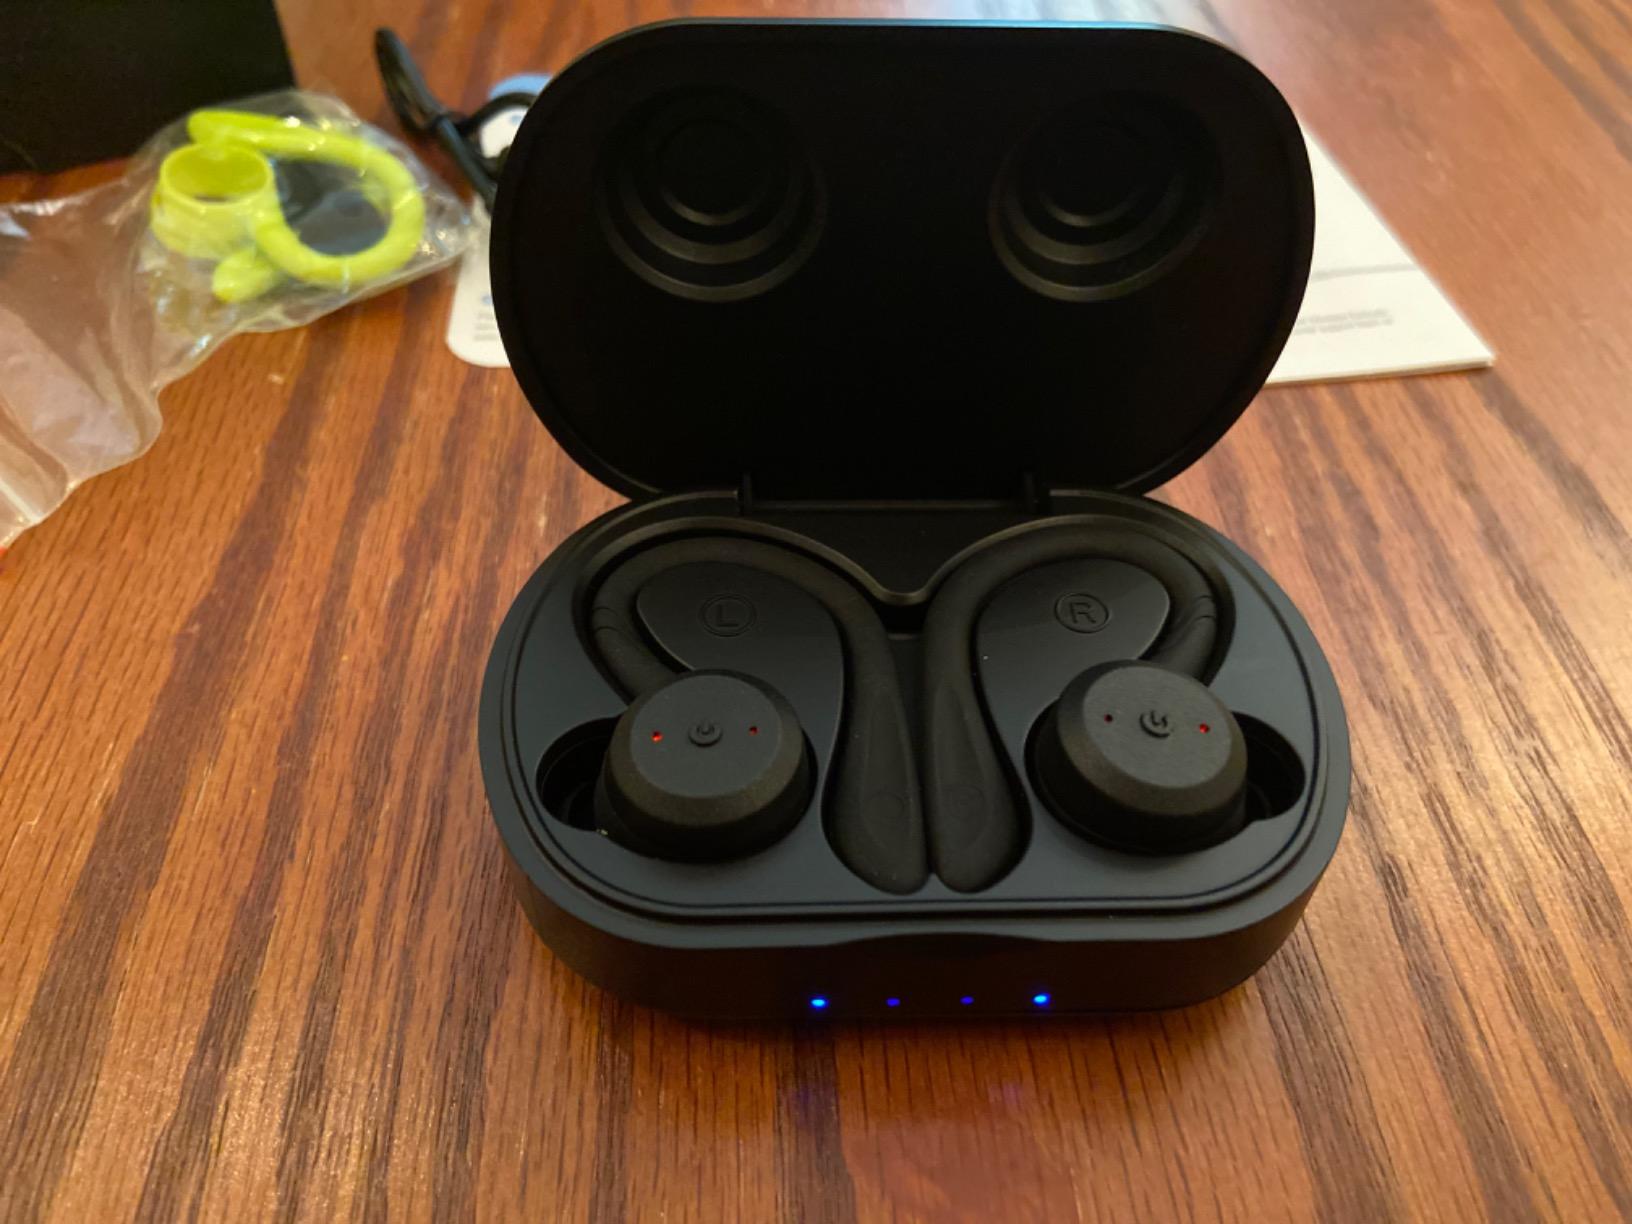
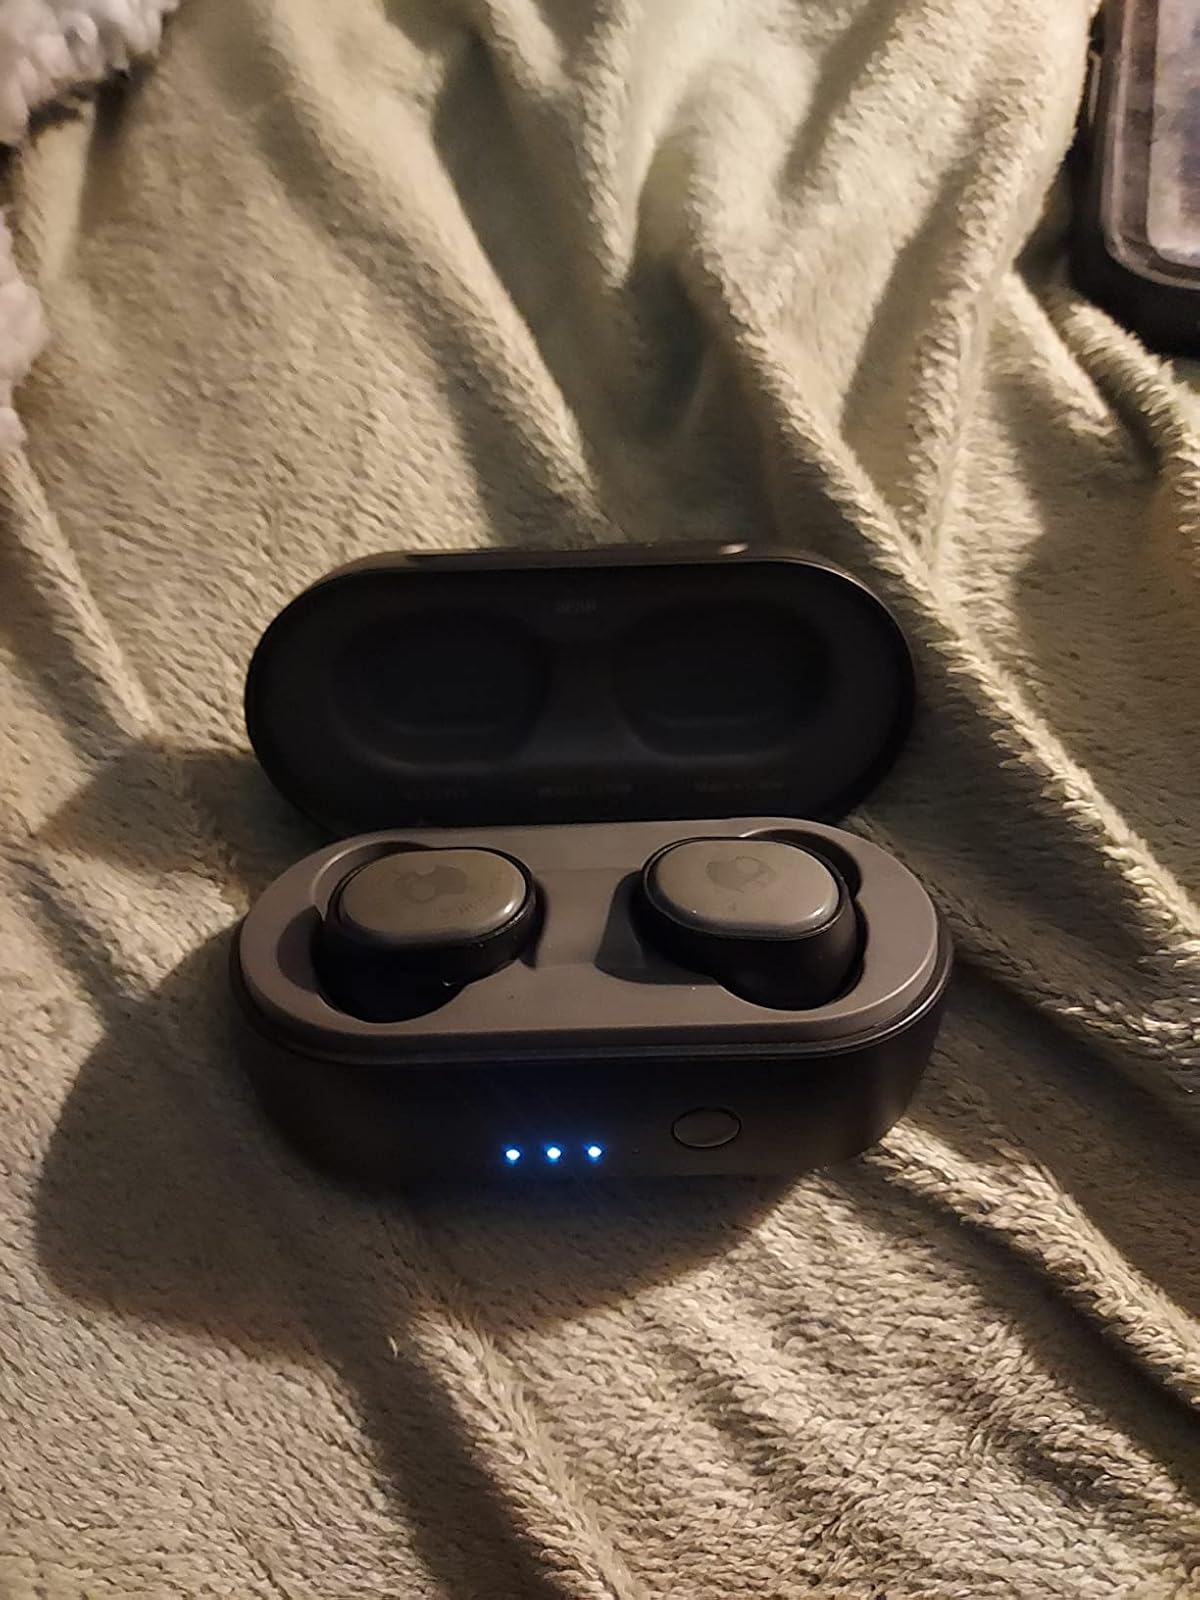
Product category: earbuds
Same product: no